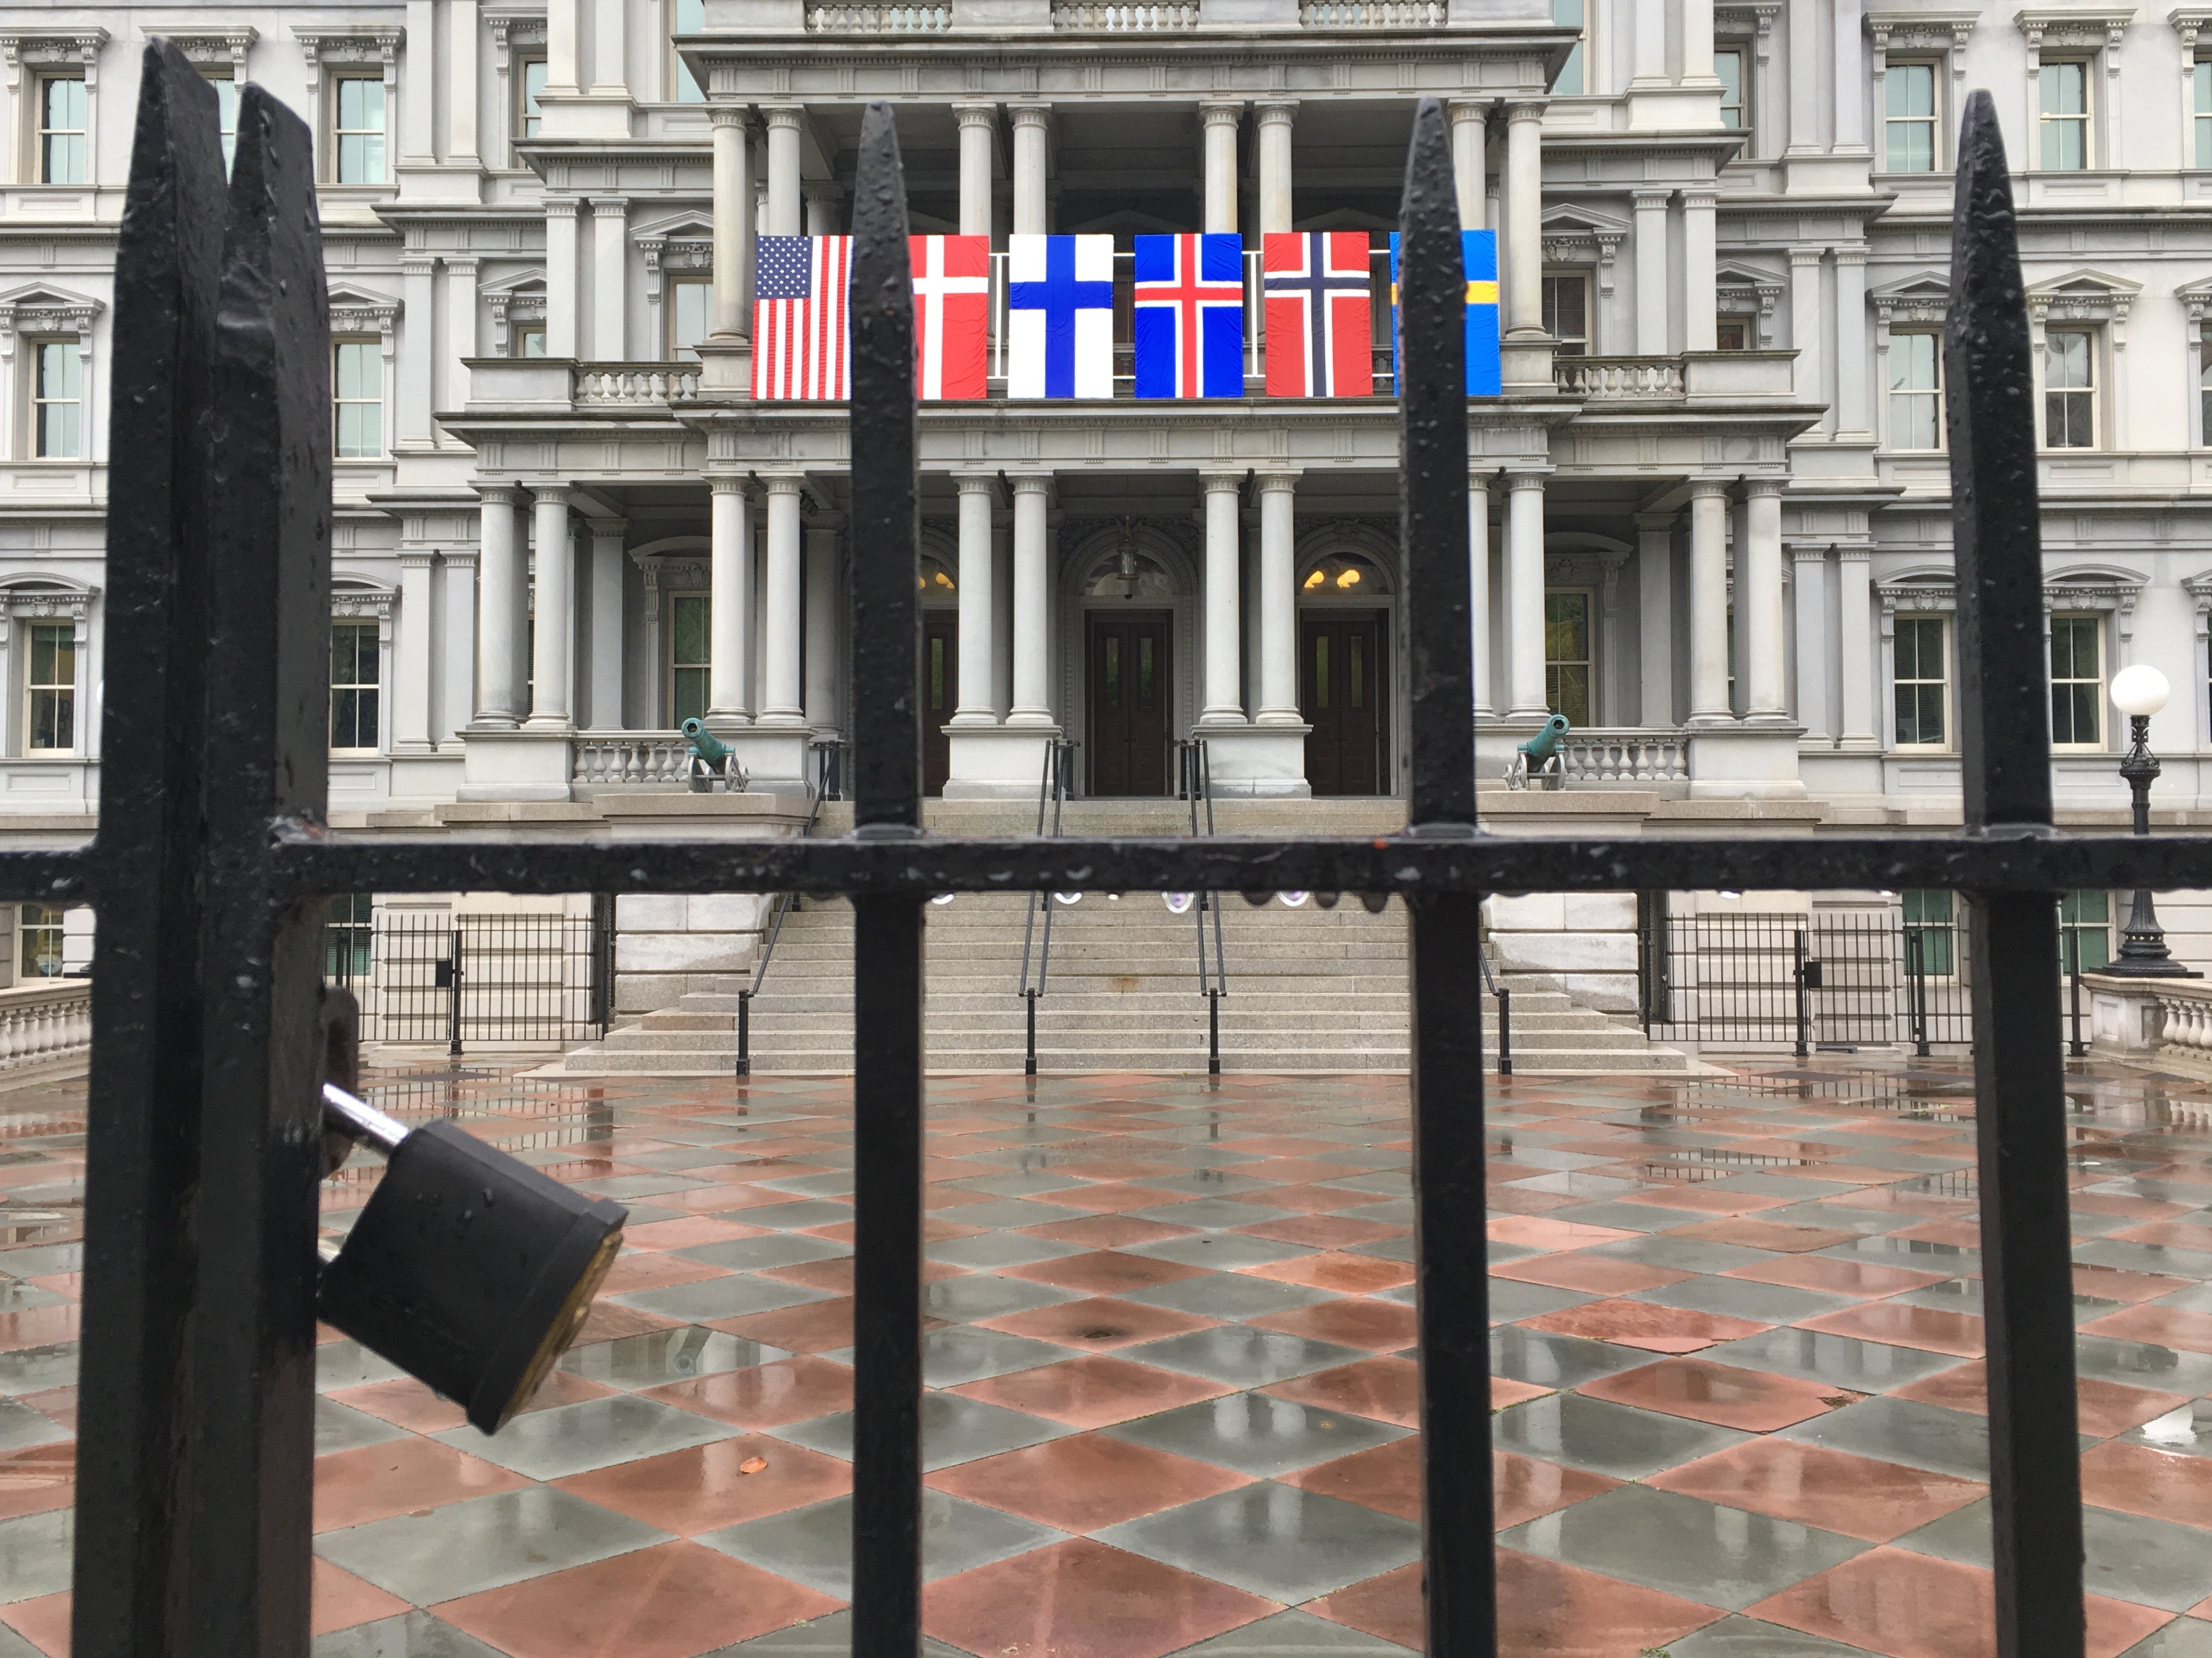
architecture, street, window, facade, interior design, shape, urban area